Wilmington Trust Company Bank

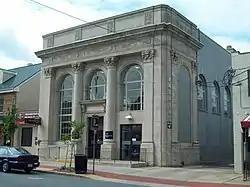
Wilmington Trust Company Bank, April 2010

Wilmington Trust Company Bank is a historic bank building in Newark in New Castle County, Delaware. It was built about 1926 and is a one-story, rectangular plan brick structure with a cast concrete / cement Neoclassical facade. It was built by the Farmer's Trust Company of Newark, which was acquired in 1952 by the Wilmington Trust Company. It is owned today by M&T Bank, which bought Wilmington Trust in 2008.